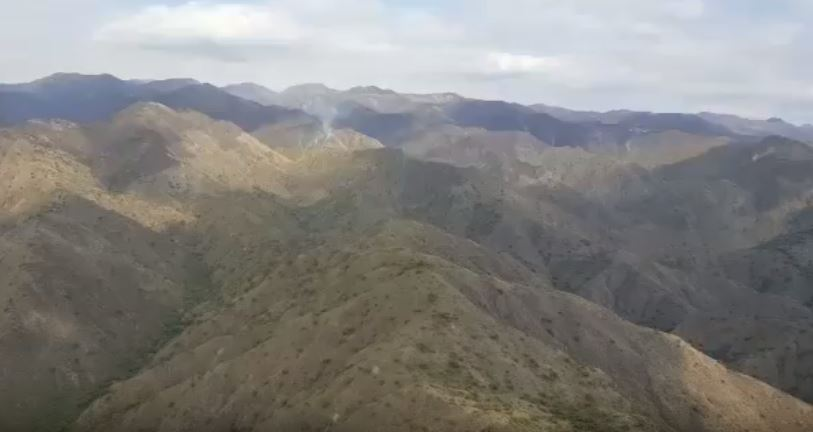
Fire: no
Smoke: yes